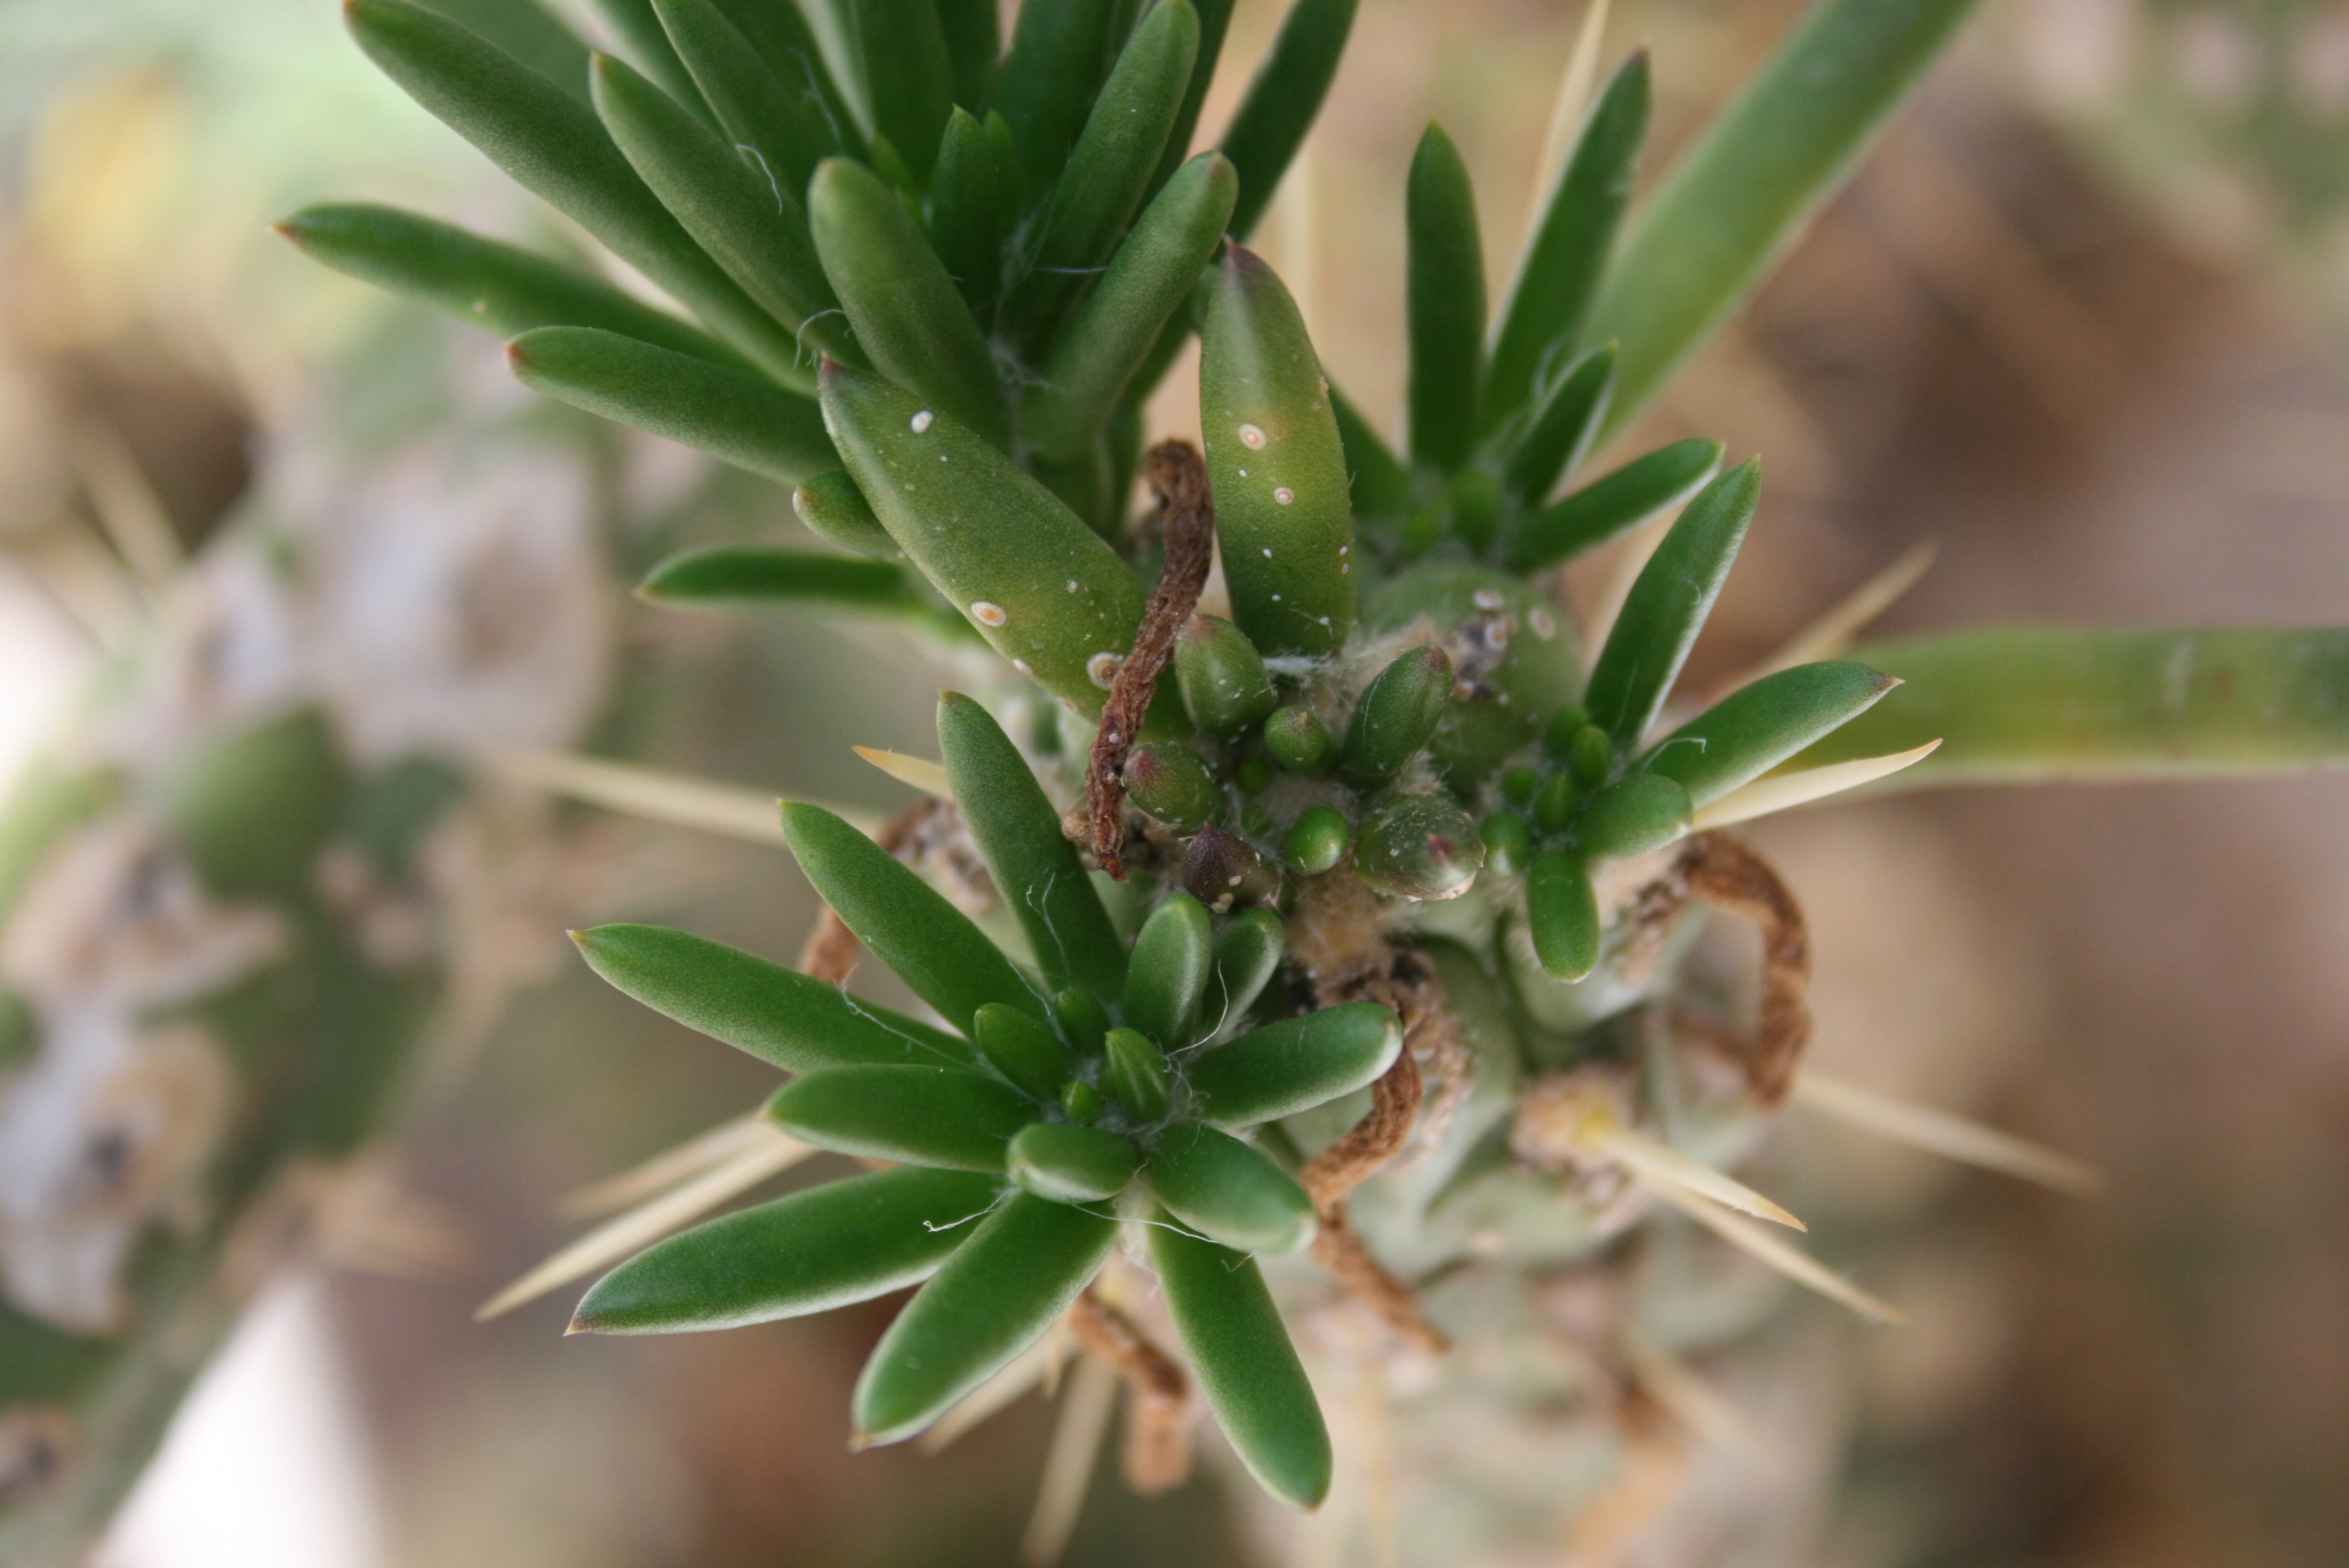
cactus, plant, flower, green, herb, produce, brown, botany, flora, solar, wildflower, shrub, thistle, flowering plant, land plant